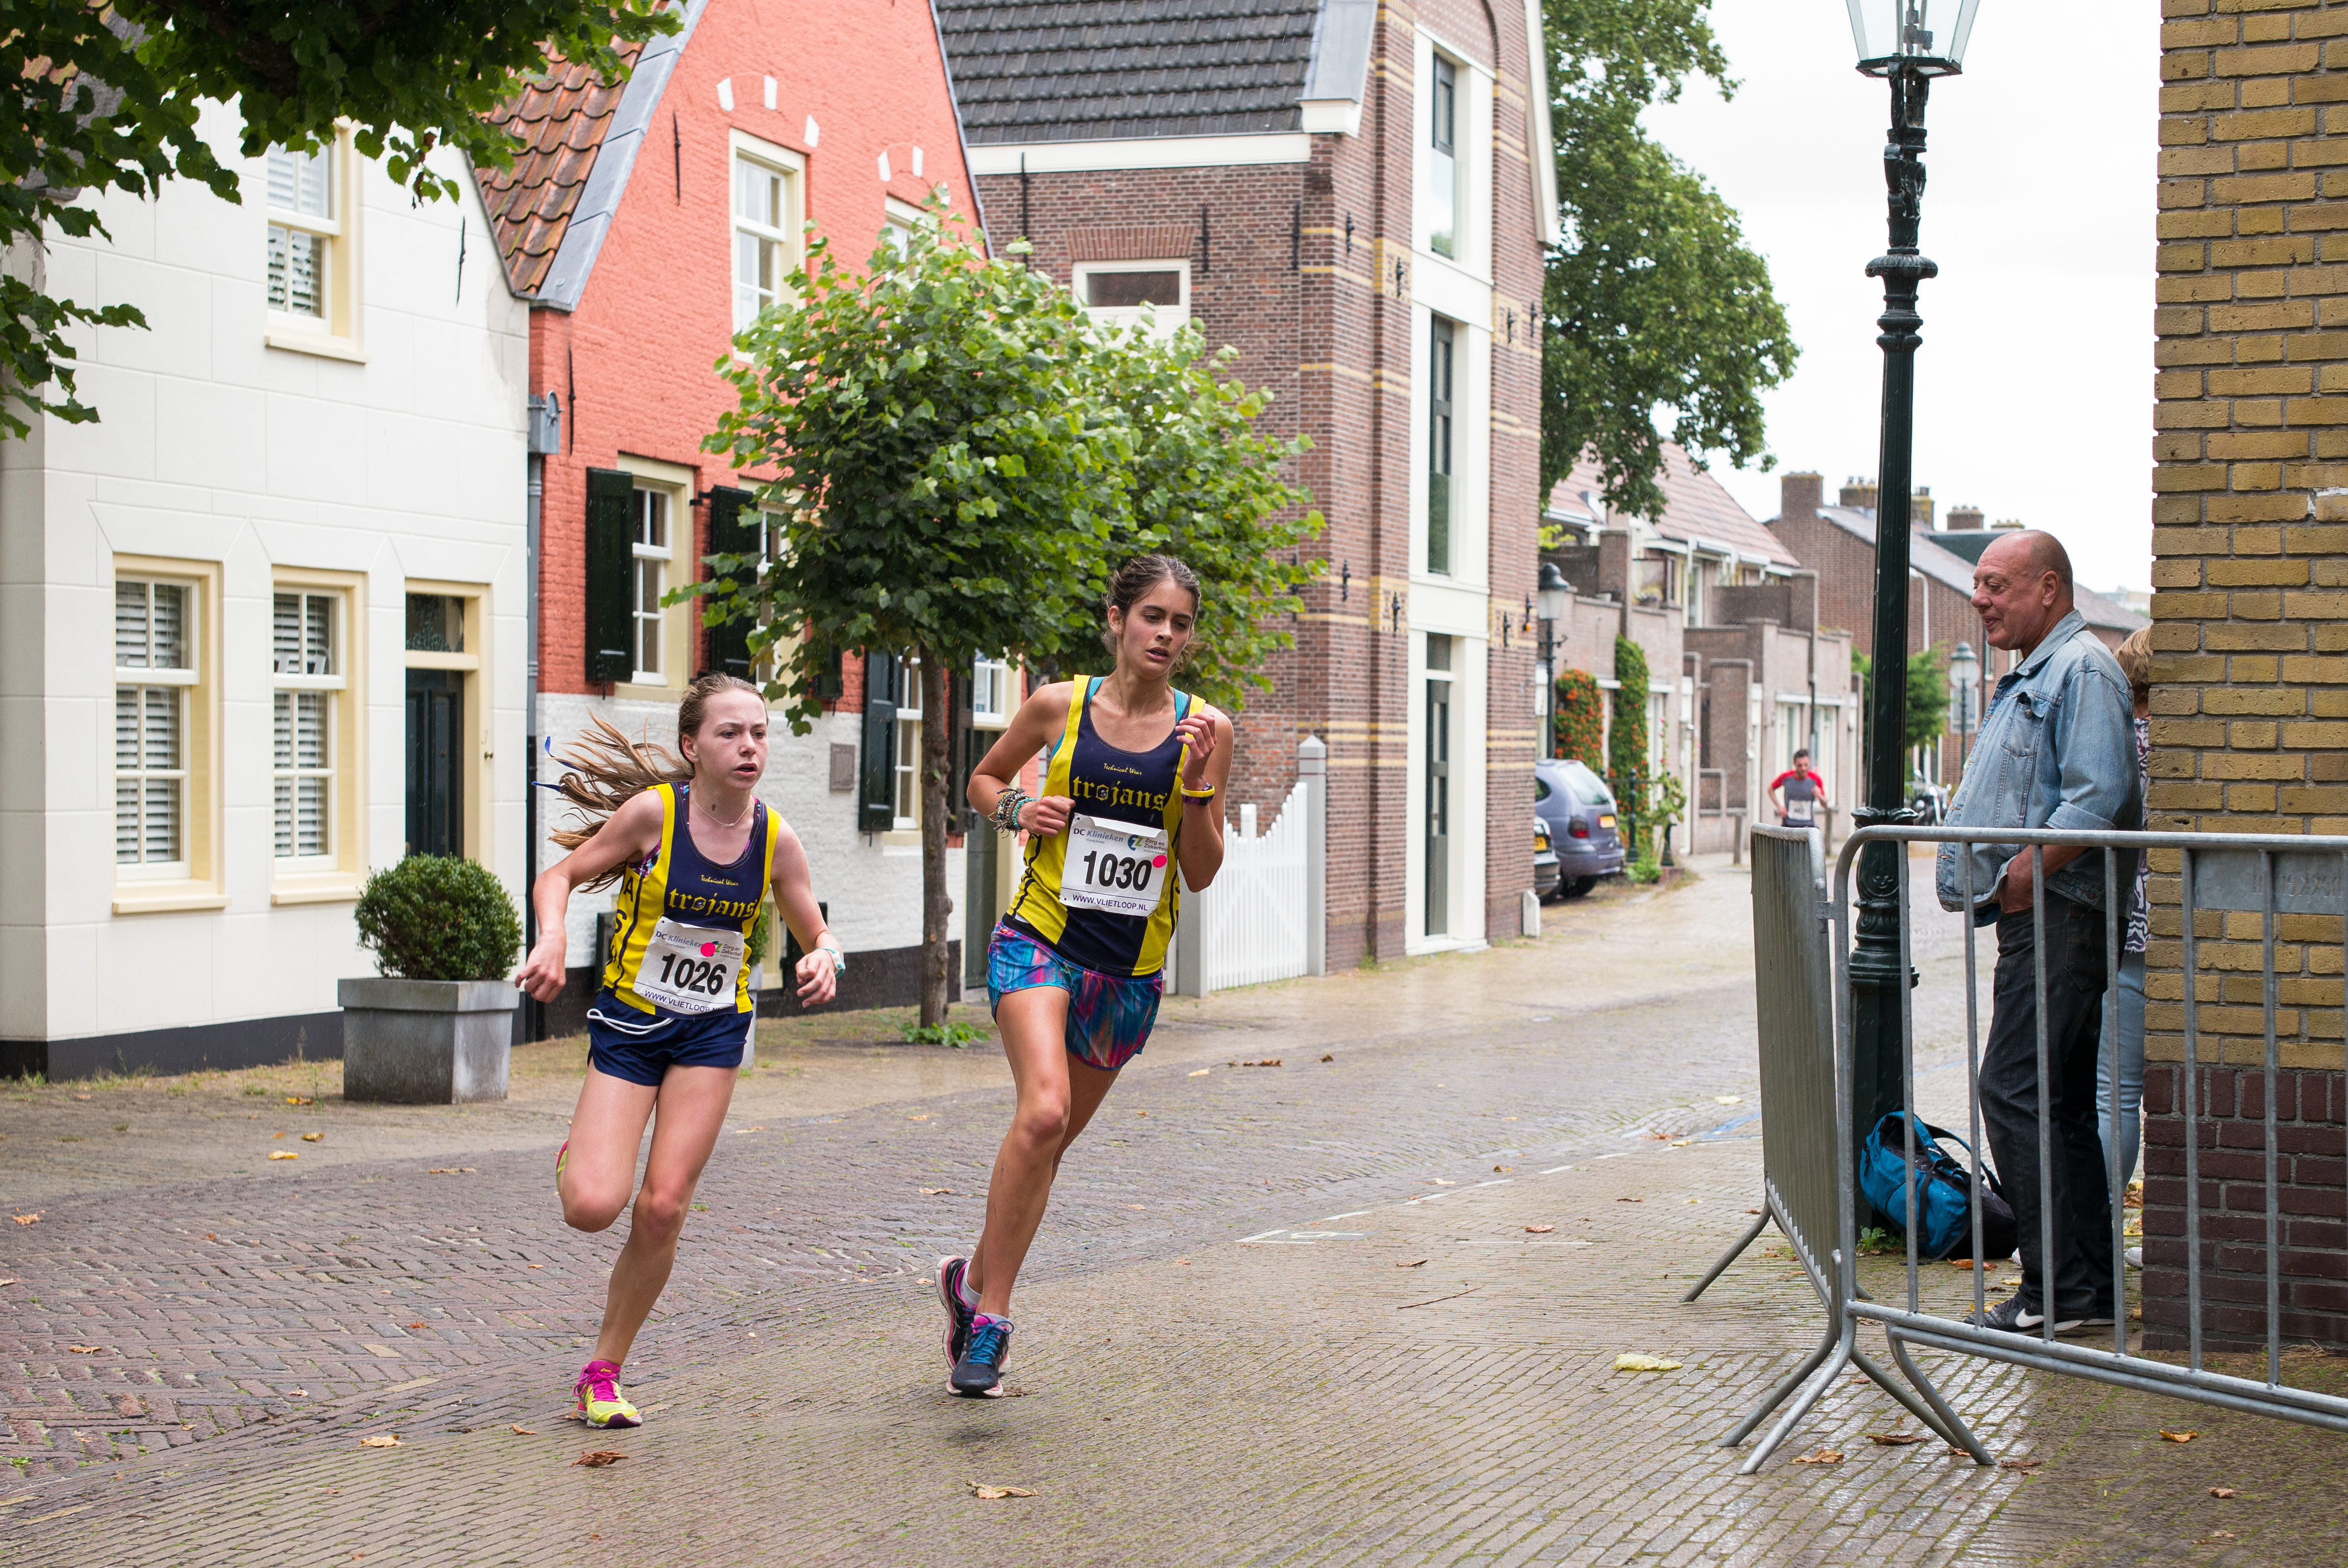
person, sport, street, running, run, country, recreation, high, runner, cross, 2016, race, holland, hague, netherlands, girls, marathon, m, american, team, sports, boys, 50, school, runners, endurance, junior, leica, 240, summilux, wassenaar, voorschoten, varsity, athlete, athletics, vlietloop, physical exercise, outdoor recreation, human action, individual sports, endurance sports, duathlon, track and field athletics, long distance running